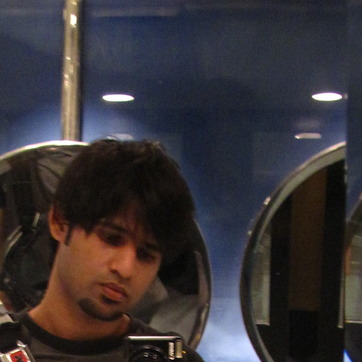
Material: hair